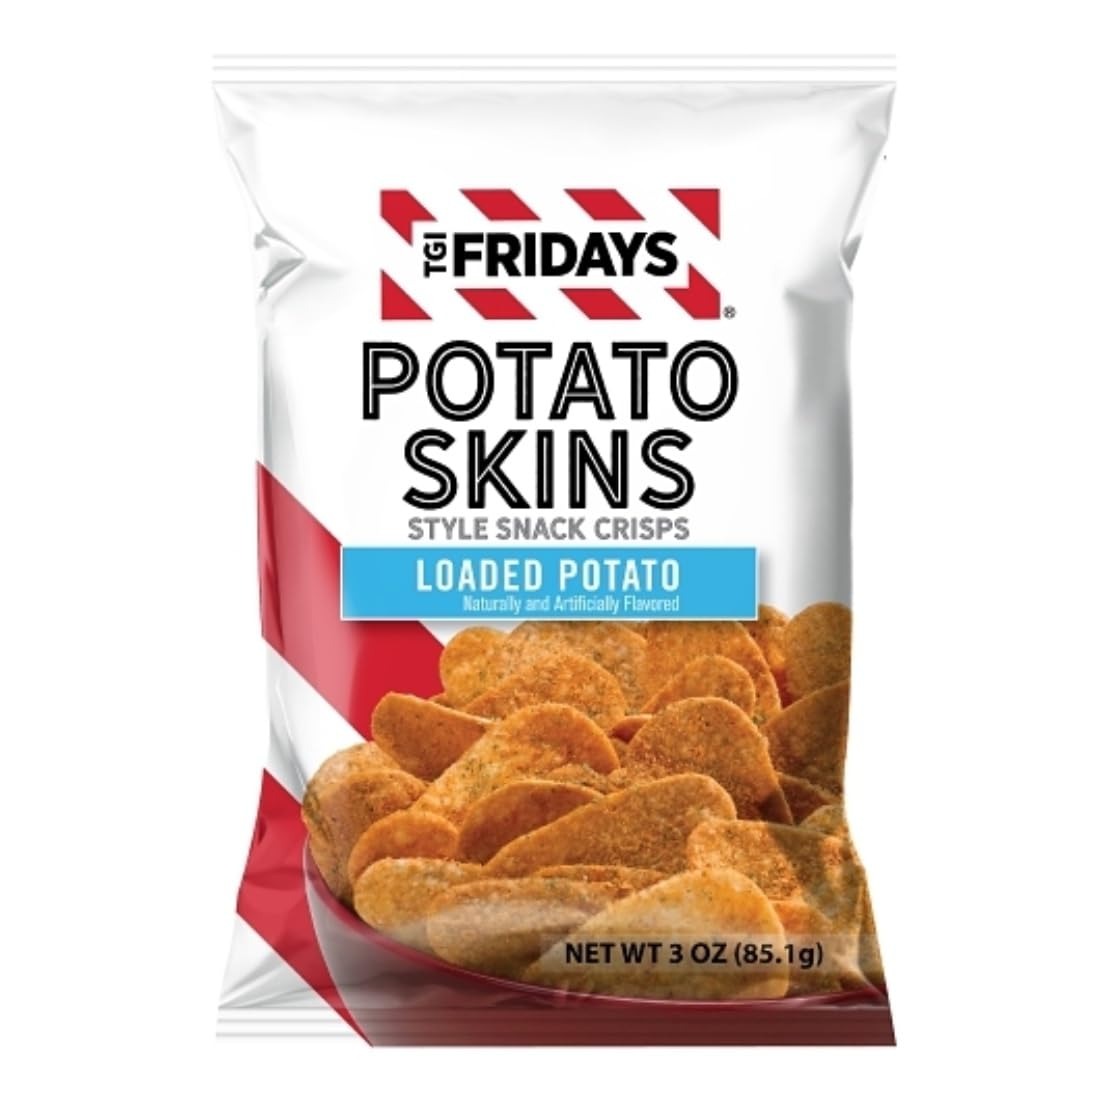
Item Name: TGI Fridays Loaded Potato Skins, 3 Ounce -- 6 per case.
Value: 18.0
Unit: Ounce

Price: 21.99